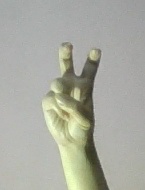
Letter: toot